Open G tuning

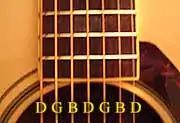
The seven-string Russian guitar uses the open-G tuning D–G–B–D–G–B–D.

Repetitive open-G tunings are used by Russian guitars, Dobro guitars, and banjos. They repeat three open-string notes.